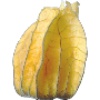
Label: Physalis with Husk 1